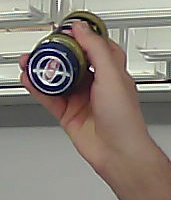
Product: barilla_pesto